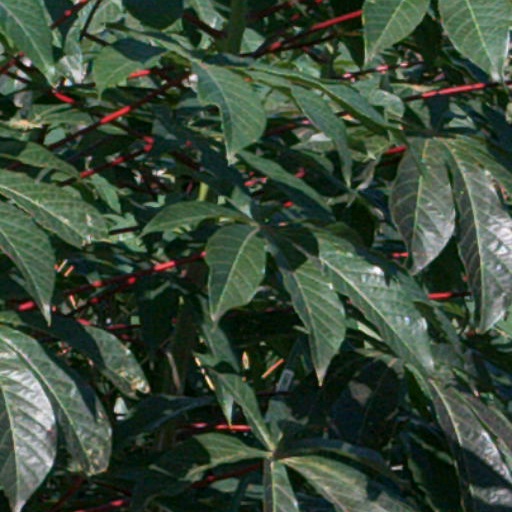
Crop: cassava